The Shady Lady

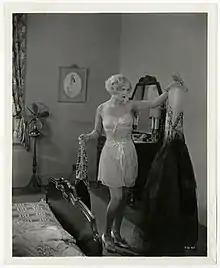

The Shady Lady is a 1928 sound part-talkie American drama film directed by Edward H. Griffith and starring Phyllis Haver, Robert Armstrong and Louis Wolheim. Although the film featured a few sequences with audible dialogue, the majority of the film had a synchronized musical score with sound effects. The film was released in both the sound-on-disc and sound-on-film format.